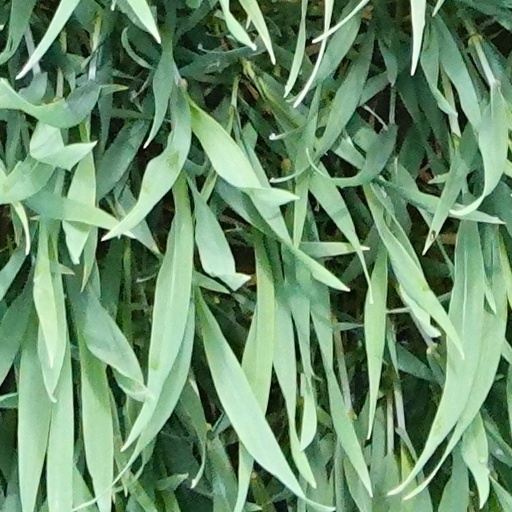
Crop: wheat